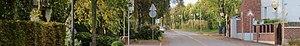
Vue panoramique d'Englos
Englos est une commune française située dans le département du Nord, en région Hauts-de-France. Elle fait partie de la Métropole européenne de Lille.